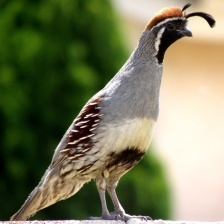
Species: GAMBELS QUAIL
Scientific name: CALLIPEPLA GAMBELII
ImageNet parent category: quail